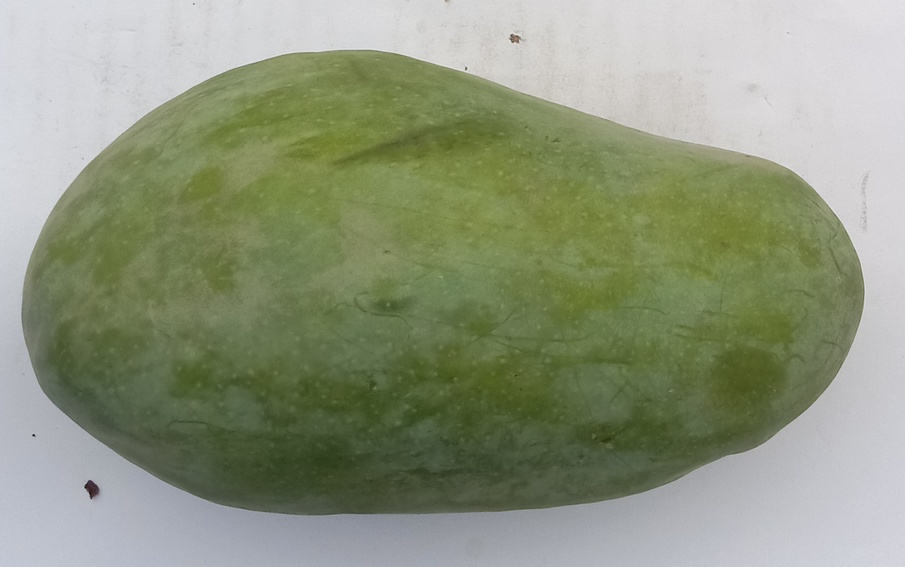
Mango variety: Sindhri